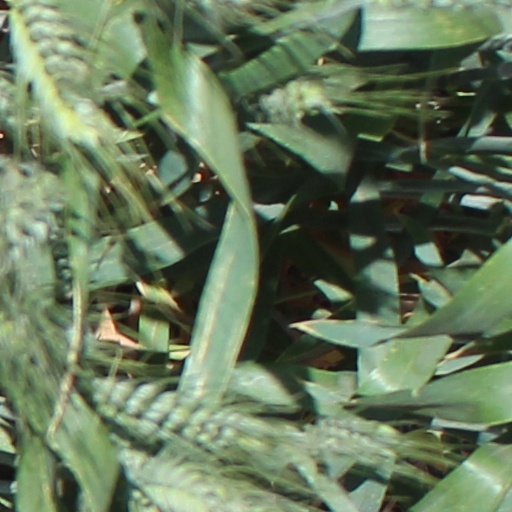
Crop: wheat